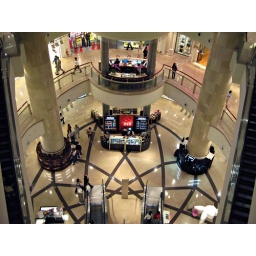
Shopping mall at the base of, Taipei 101 building, the tallest building in the world, Taipei, Taiwan.